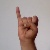
The image shows a hand gesture representing the letter 'I' in Indian Sign Language.